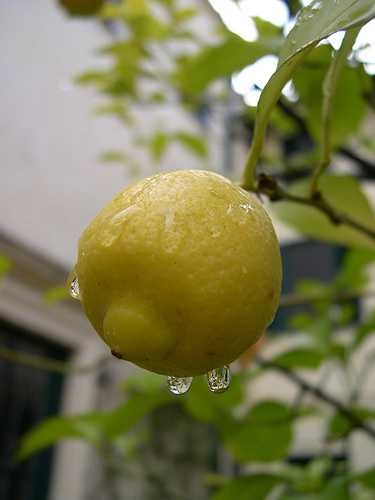
Label: Lemon